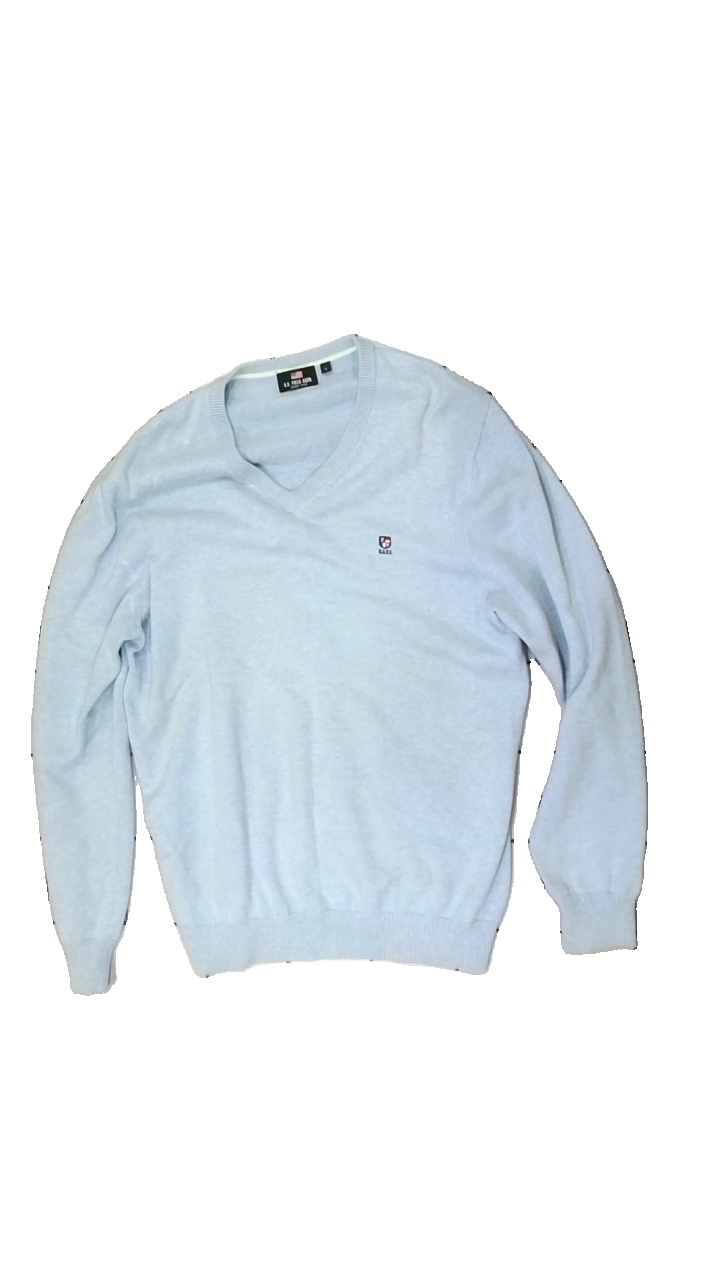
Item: Sweater (Men)
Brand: U.s Polo Assn
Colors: Blue
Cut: Regular, V-collar
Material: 100% cotton
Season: All
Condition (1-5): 3
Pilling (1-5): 3
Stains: Minor
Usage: Recycle
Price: <50